Elena Jordi

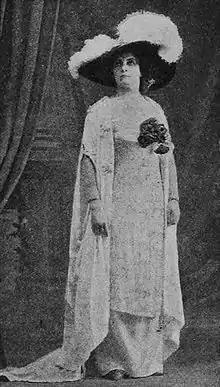
Jordi in 1910

Elena Jordi (born Montserrat Casals Baque; 20 November 1882 - 6 December 1945) was the first woman in Spain to become a film director. She began her career as an actress and Vaudeville performer.